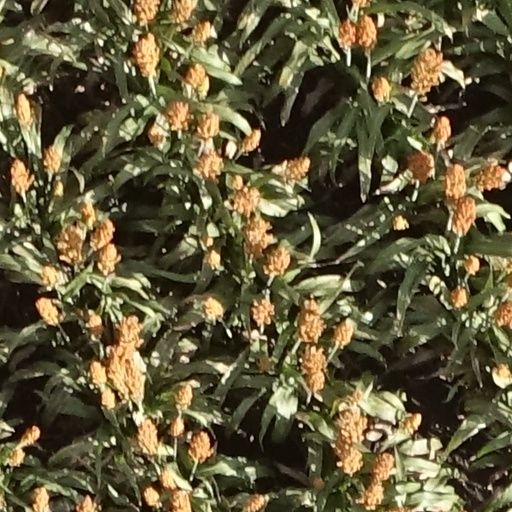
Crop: sorghum